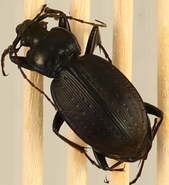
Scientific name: Carabus goryi
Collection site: Mountain Lake Biological Station NEON (MLBS), plot MLBS_009